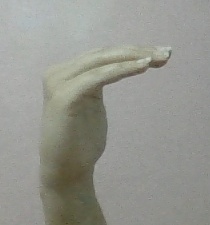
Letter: haa